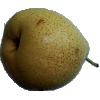
Label: Pear Forelle 1